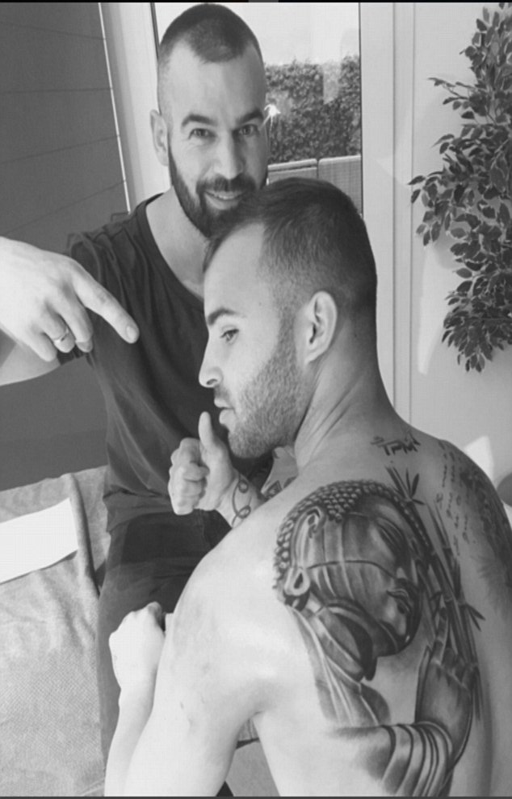
his most recent tattoo depicts a statue of deity across his back